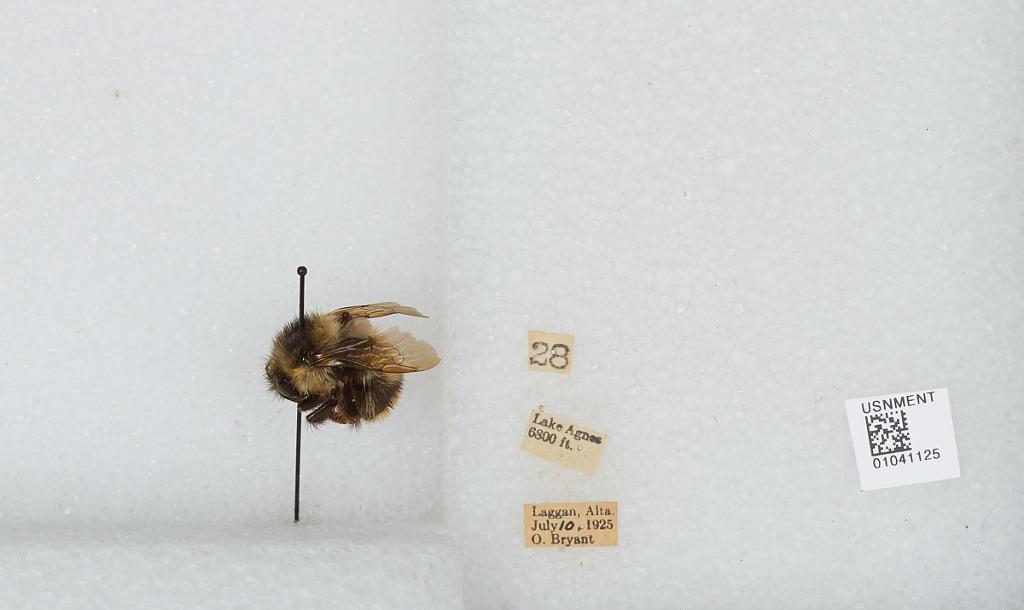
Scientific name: Bombus sp.
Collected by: O. Bryant
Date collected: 1925-7-10
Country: Canada
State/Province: Alberta
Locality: Lake Agnes, Laggan
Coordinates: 51.4138, -116.253